Ismael Serrano

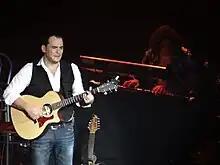

Ismael Serrano (born 9 March 1974) is a singer-songwriter and guitarist from Spain, popular in Spain and Latin America, known for his often political lyrics and eclectic musical influences. During his creative career he has been influenced by other Spanish singer-songwriters such as Joaquín Sabina, Joan Manuel Serrat and the Cuban Silvio Rodríguez amongst others. His music also shows influences from renowned poets such as Luis García Montero and Mario Benedetti.